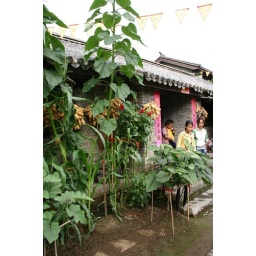
they plant sunflower in front of their houses